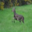
Label: deer